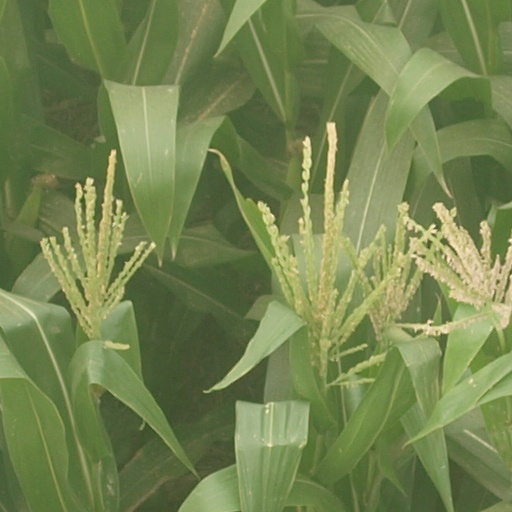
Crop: maize; corn